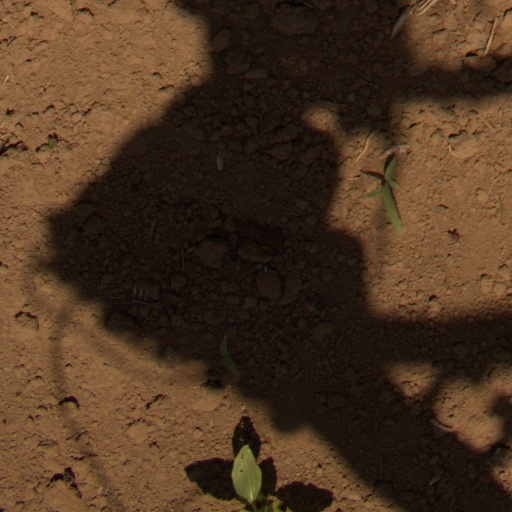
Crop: Jerusalem artichoke